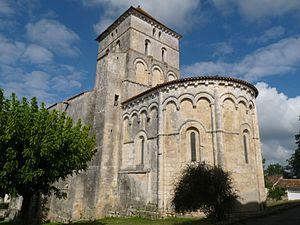
église de Saint-Sauvant (17), France
Saint-Sauvant est une commune du sud-ouest de la France située dans le département de la Charente-Maritime. Ses habitants sont appelés les Saint-Sylvanais et les Saint-Sylvanaises.